Women in World War I

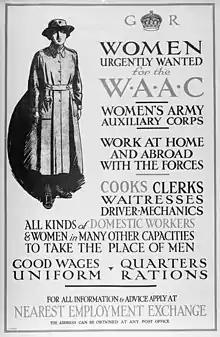
WAAC recruitment poster

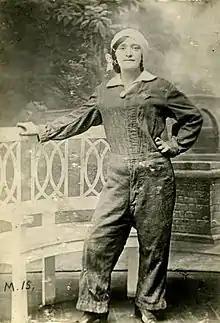
Lottie Meade, munitions worker who died of TNT poisoning

Women volunteered to serve in the military in special women-only corps; by the end of the war, over 80,000 had enlisted. Many served as nurses in the following: